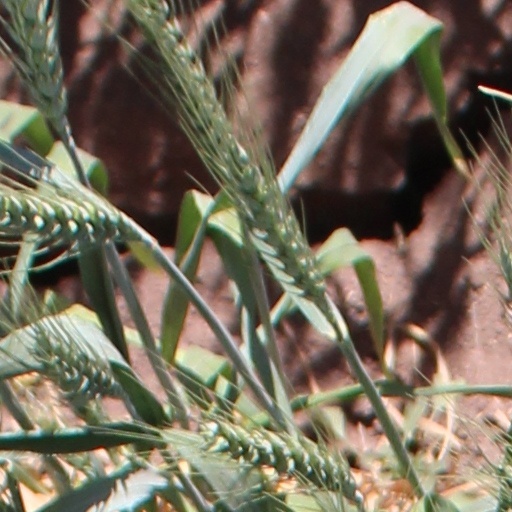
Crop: wheat